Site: brandenburg
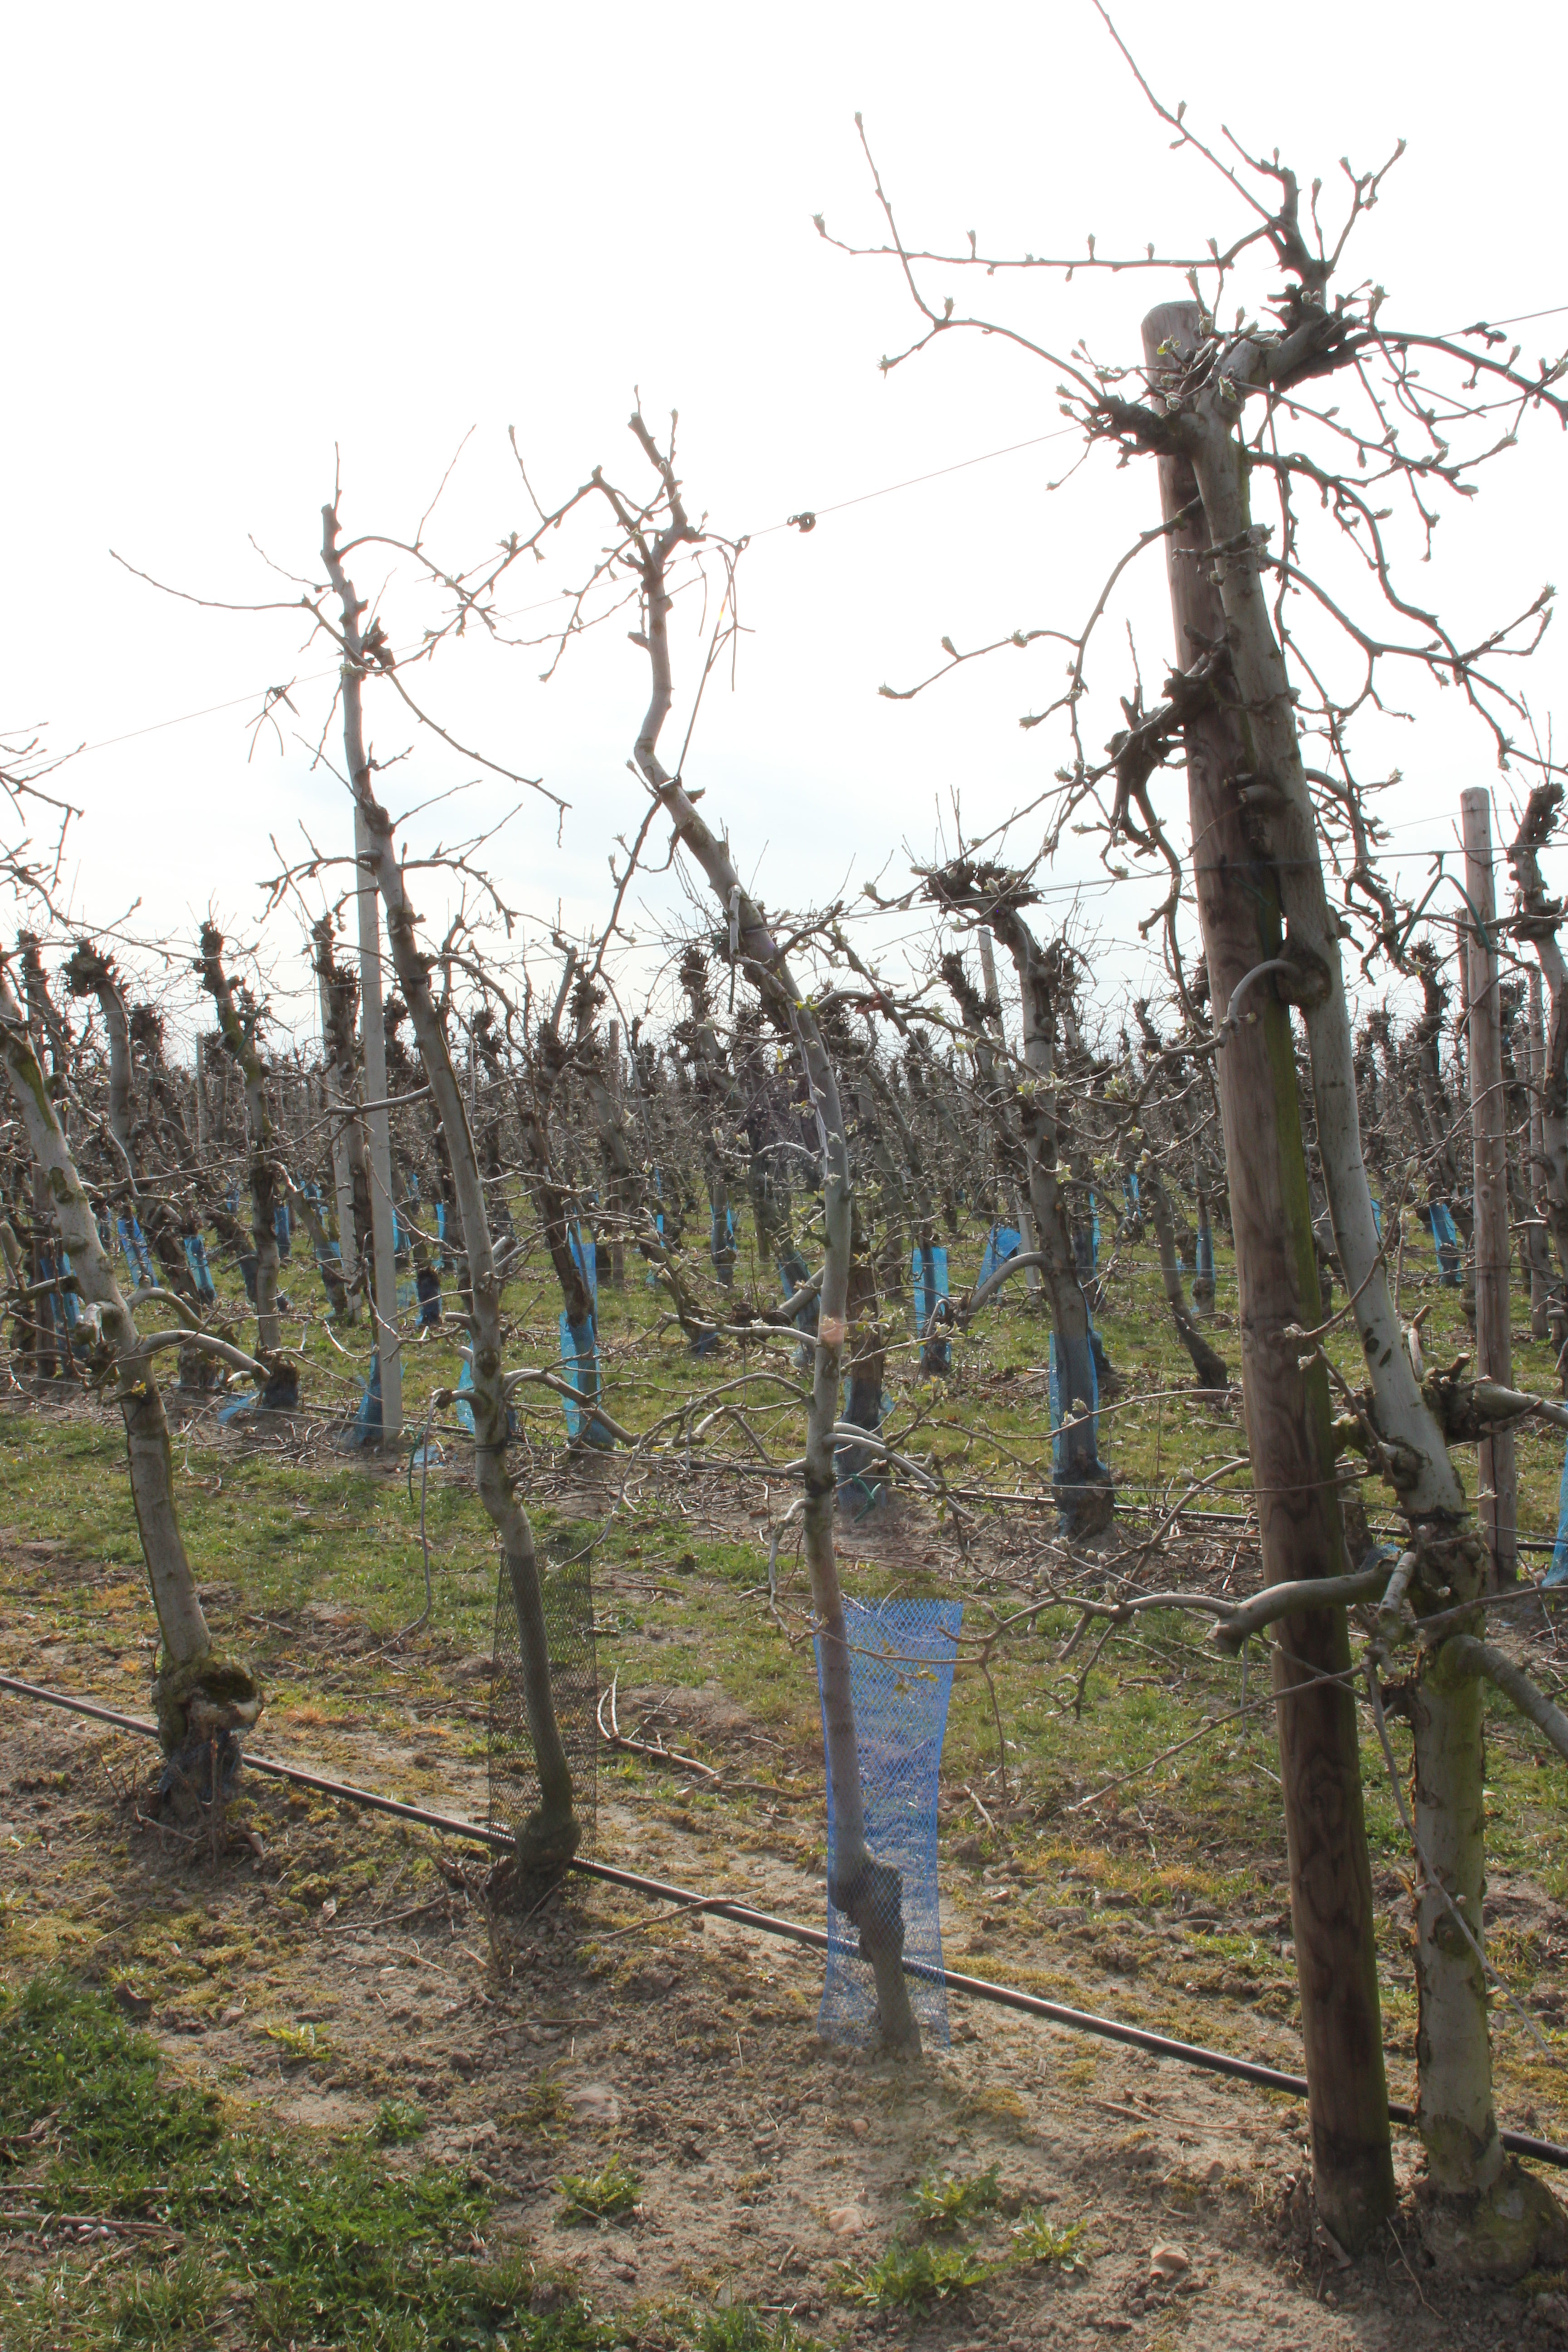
Growth stage (BBCH 54): Inflorescence emergence